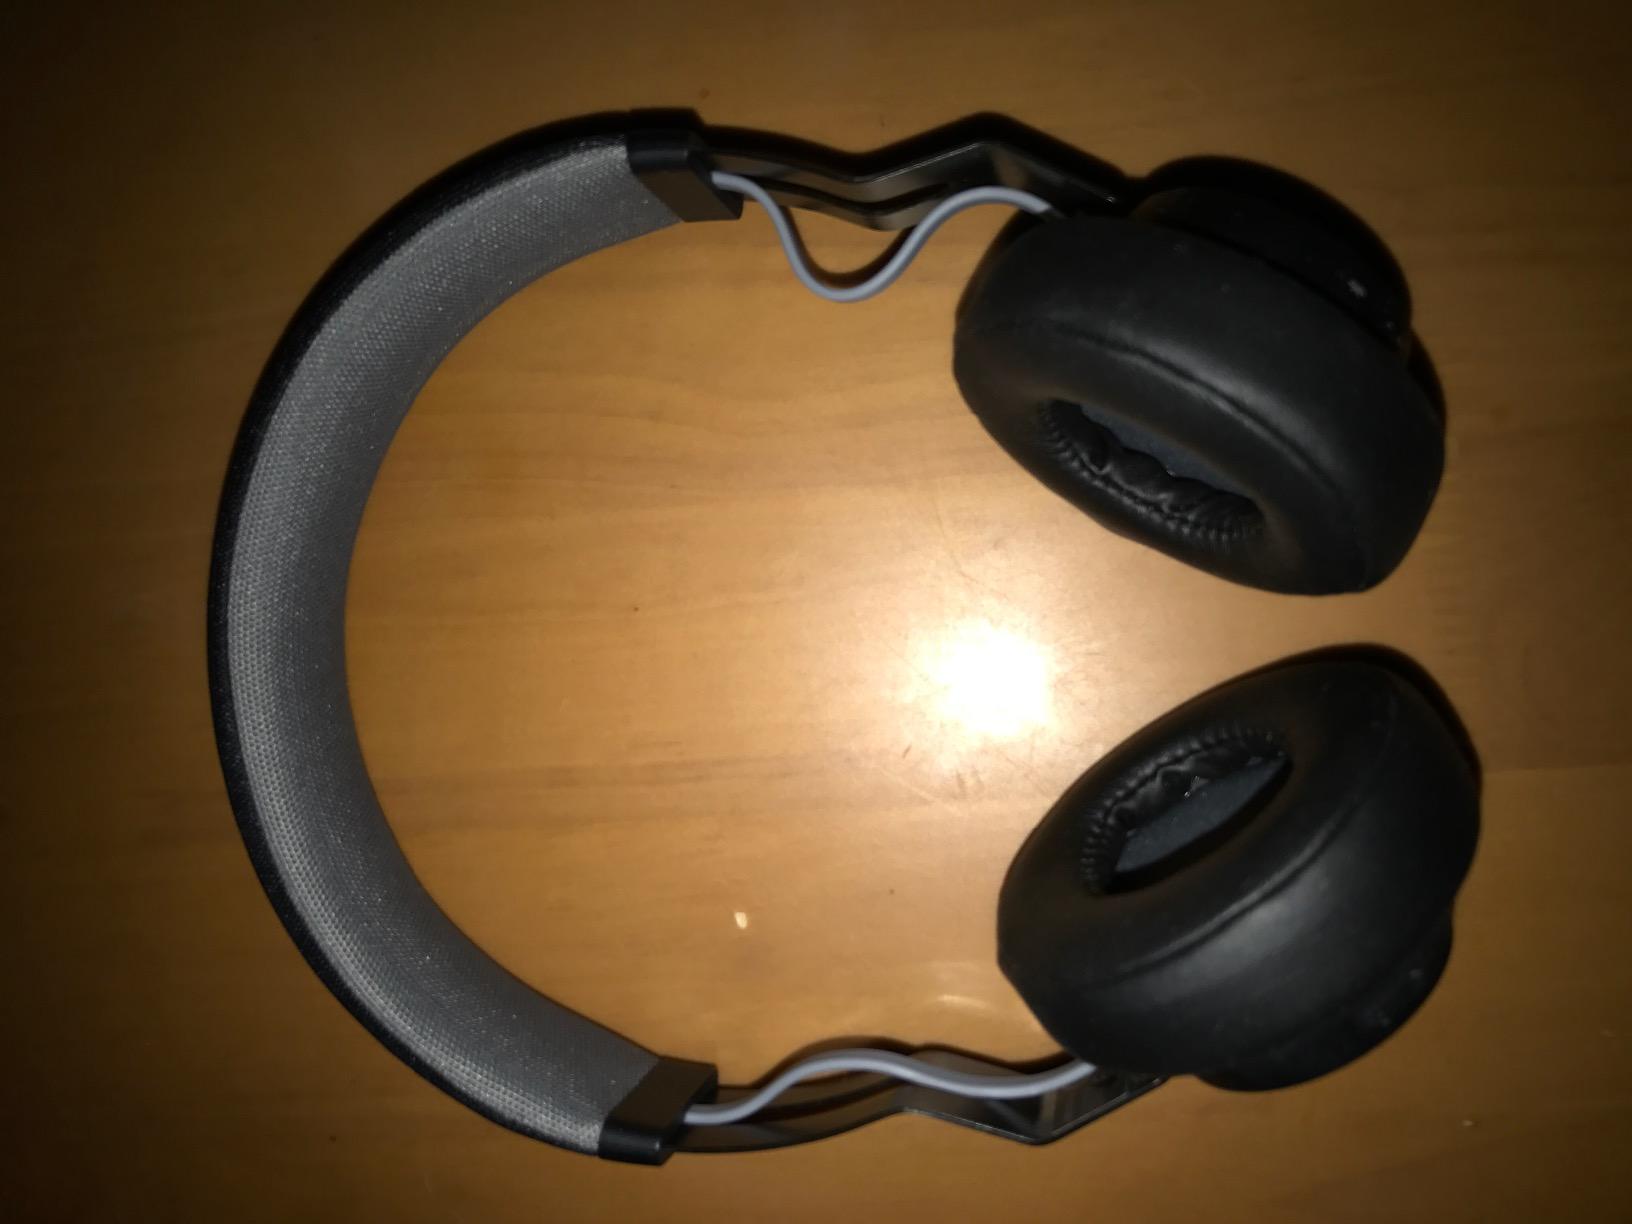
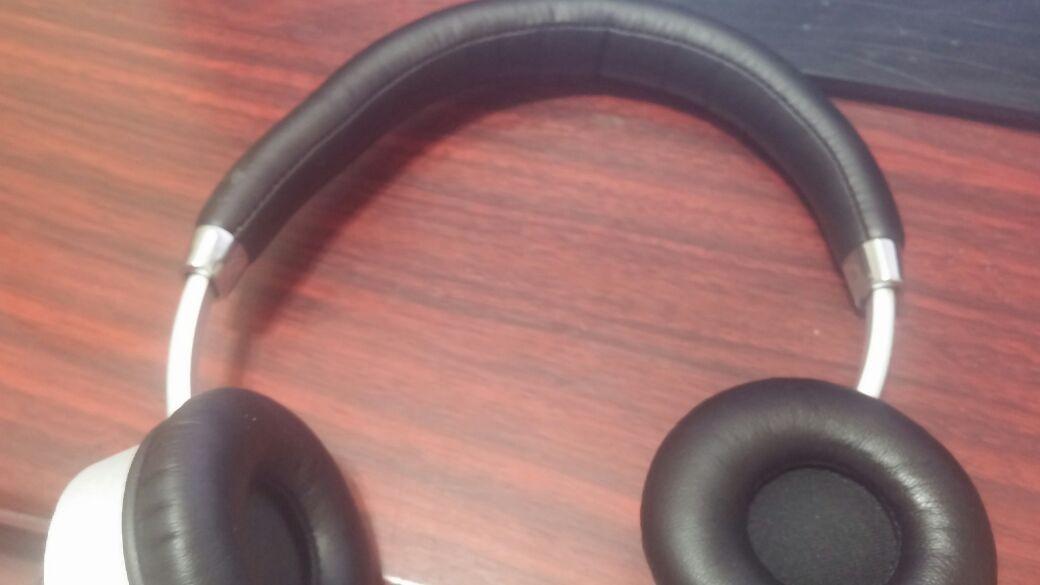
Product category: headphones
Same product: no